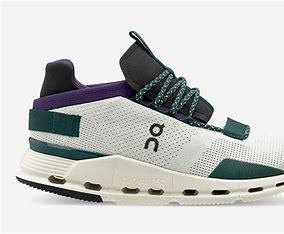
Brand: ON
Model: Cloudnova